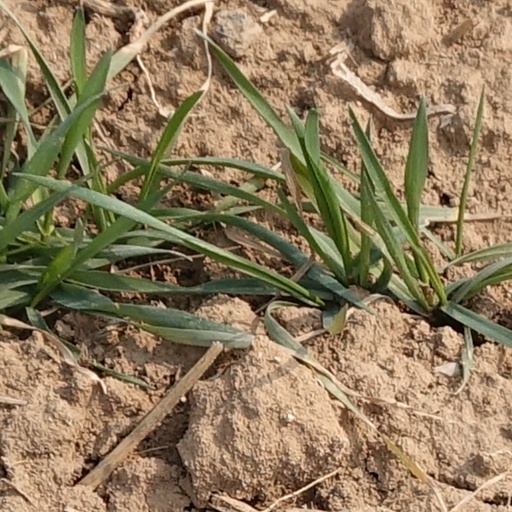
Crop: wheat